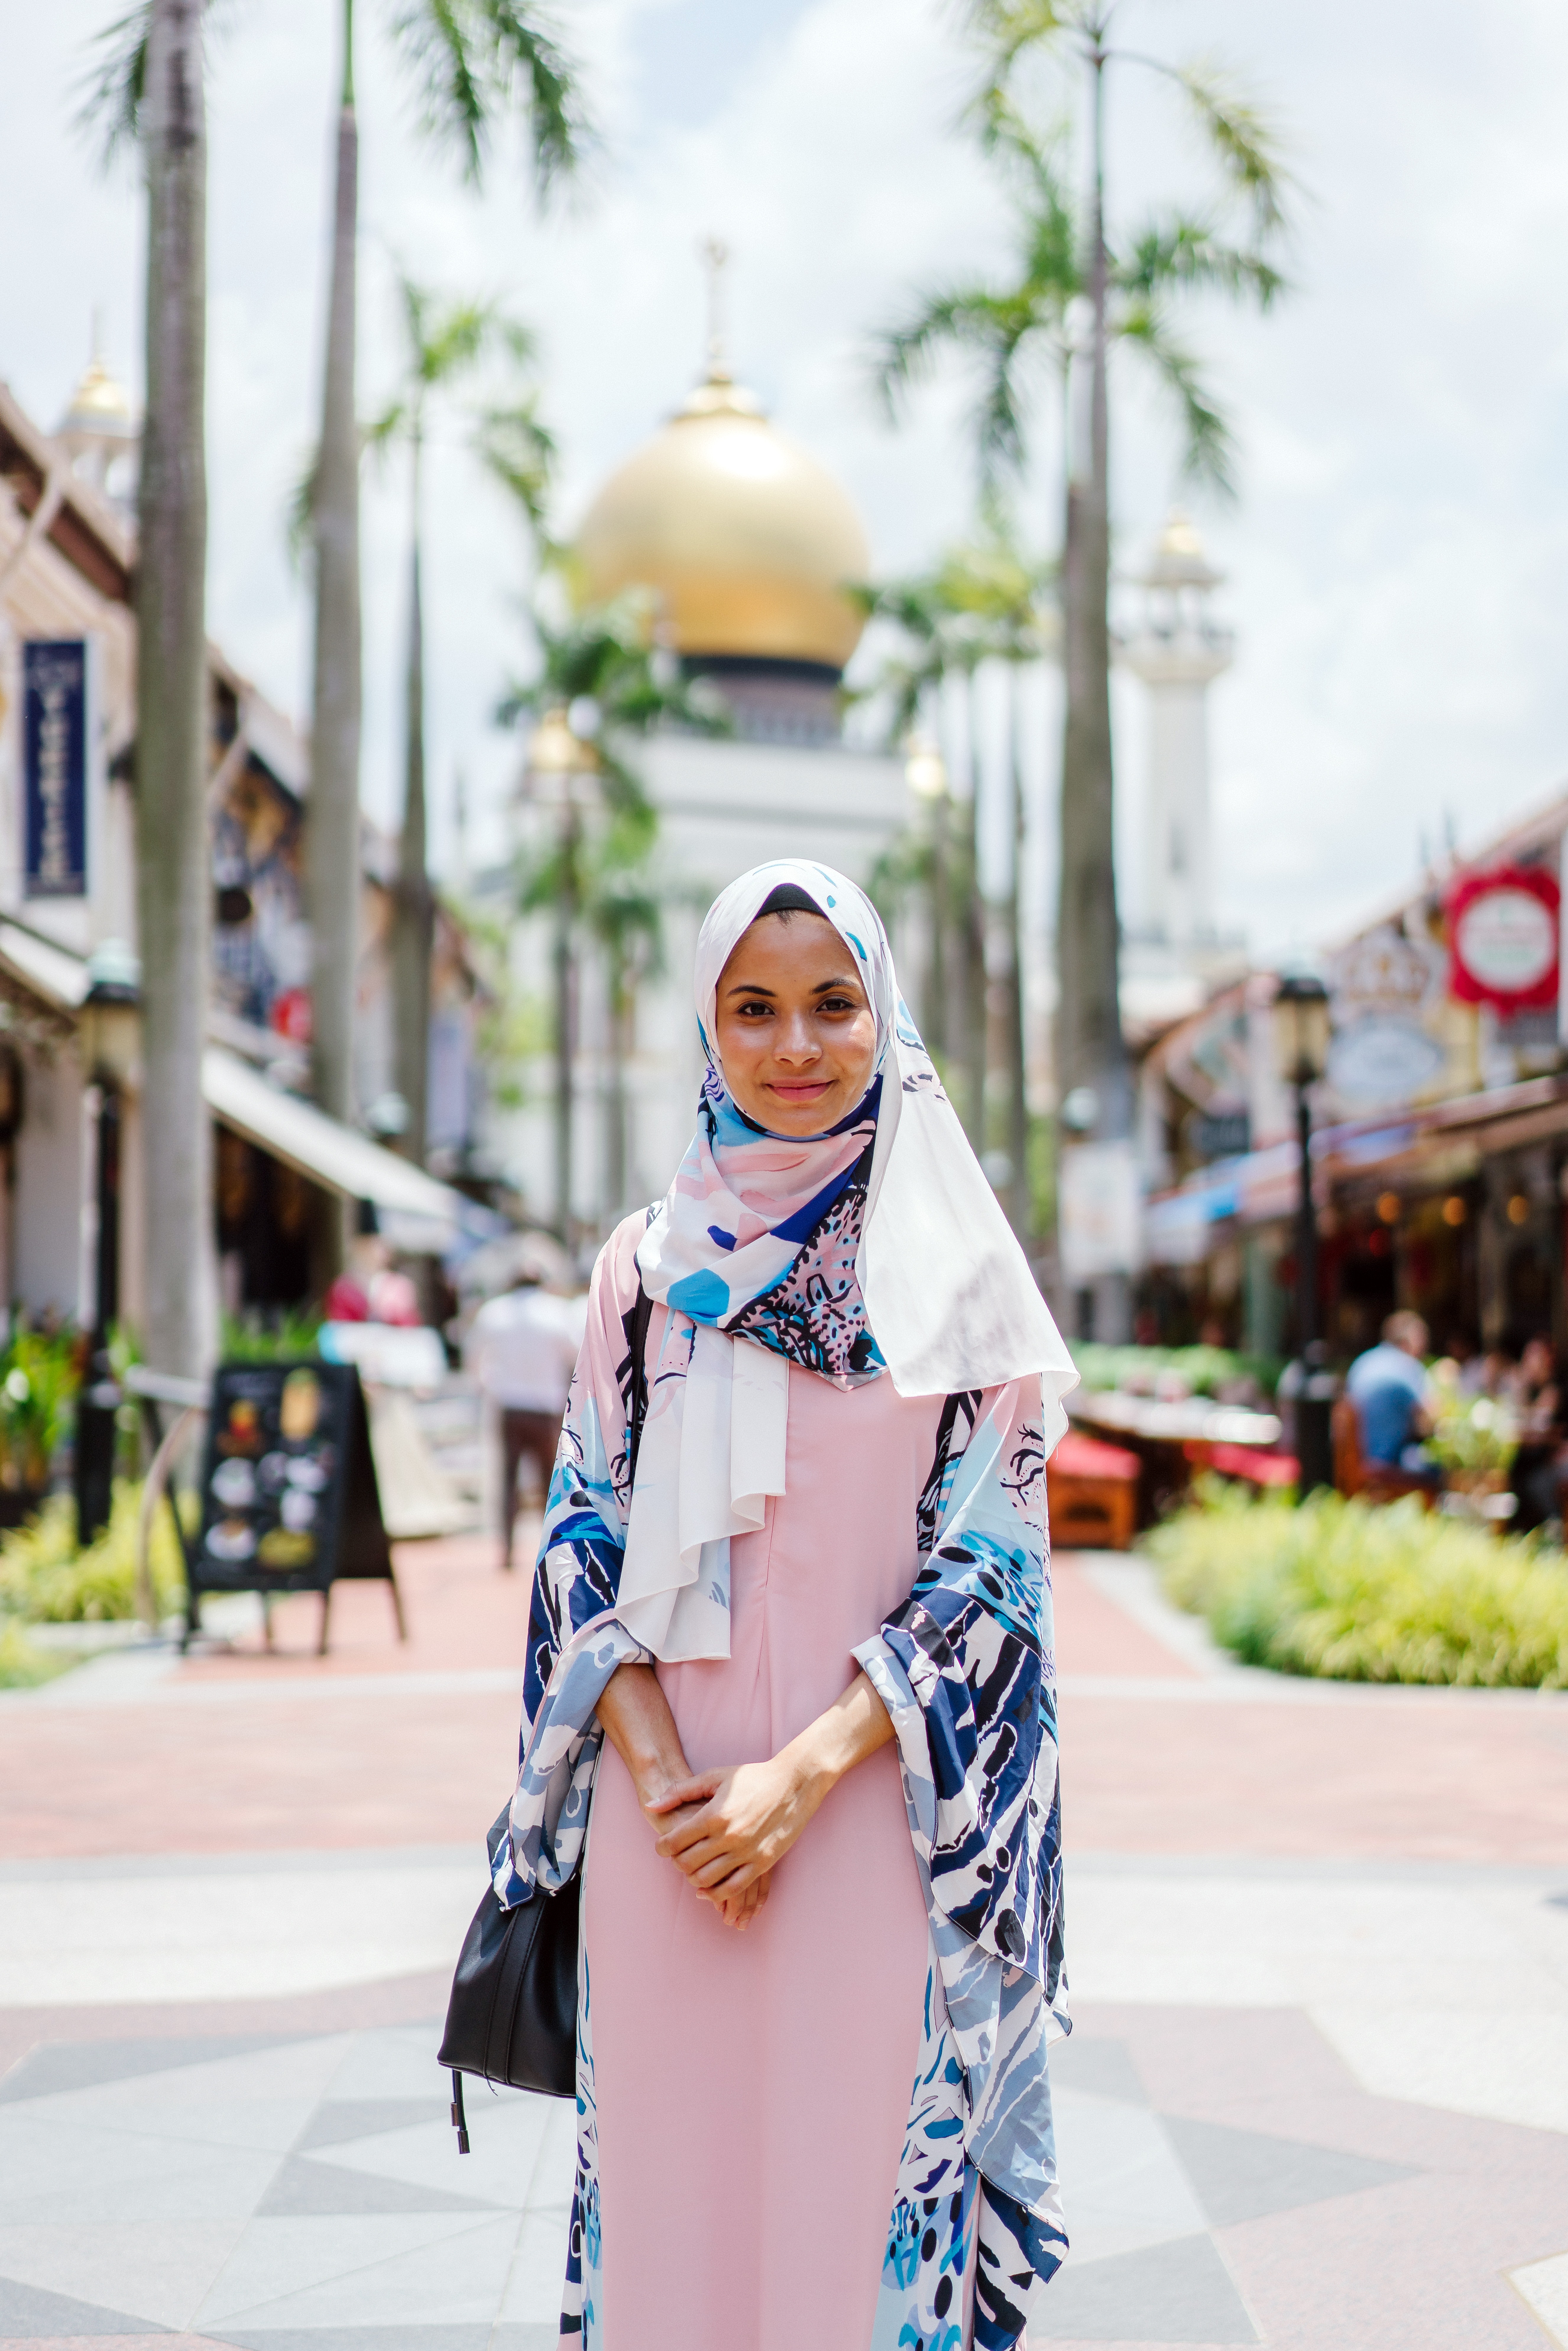
street fashion, clothing, fashion, kimono, shoulder, costume, pink, snapshot, outerwear, dress, joint, footwear, textile, photography, fashion accessory, street, style, formal wear, shoe, fashion design